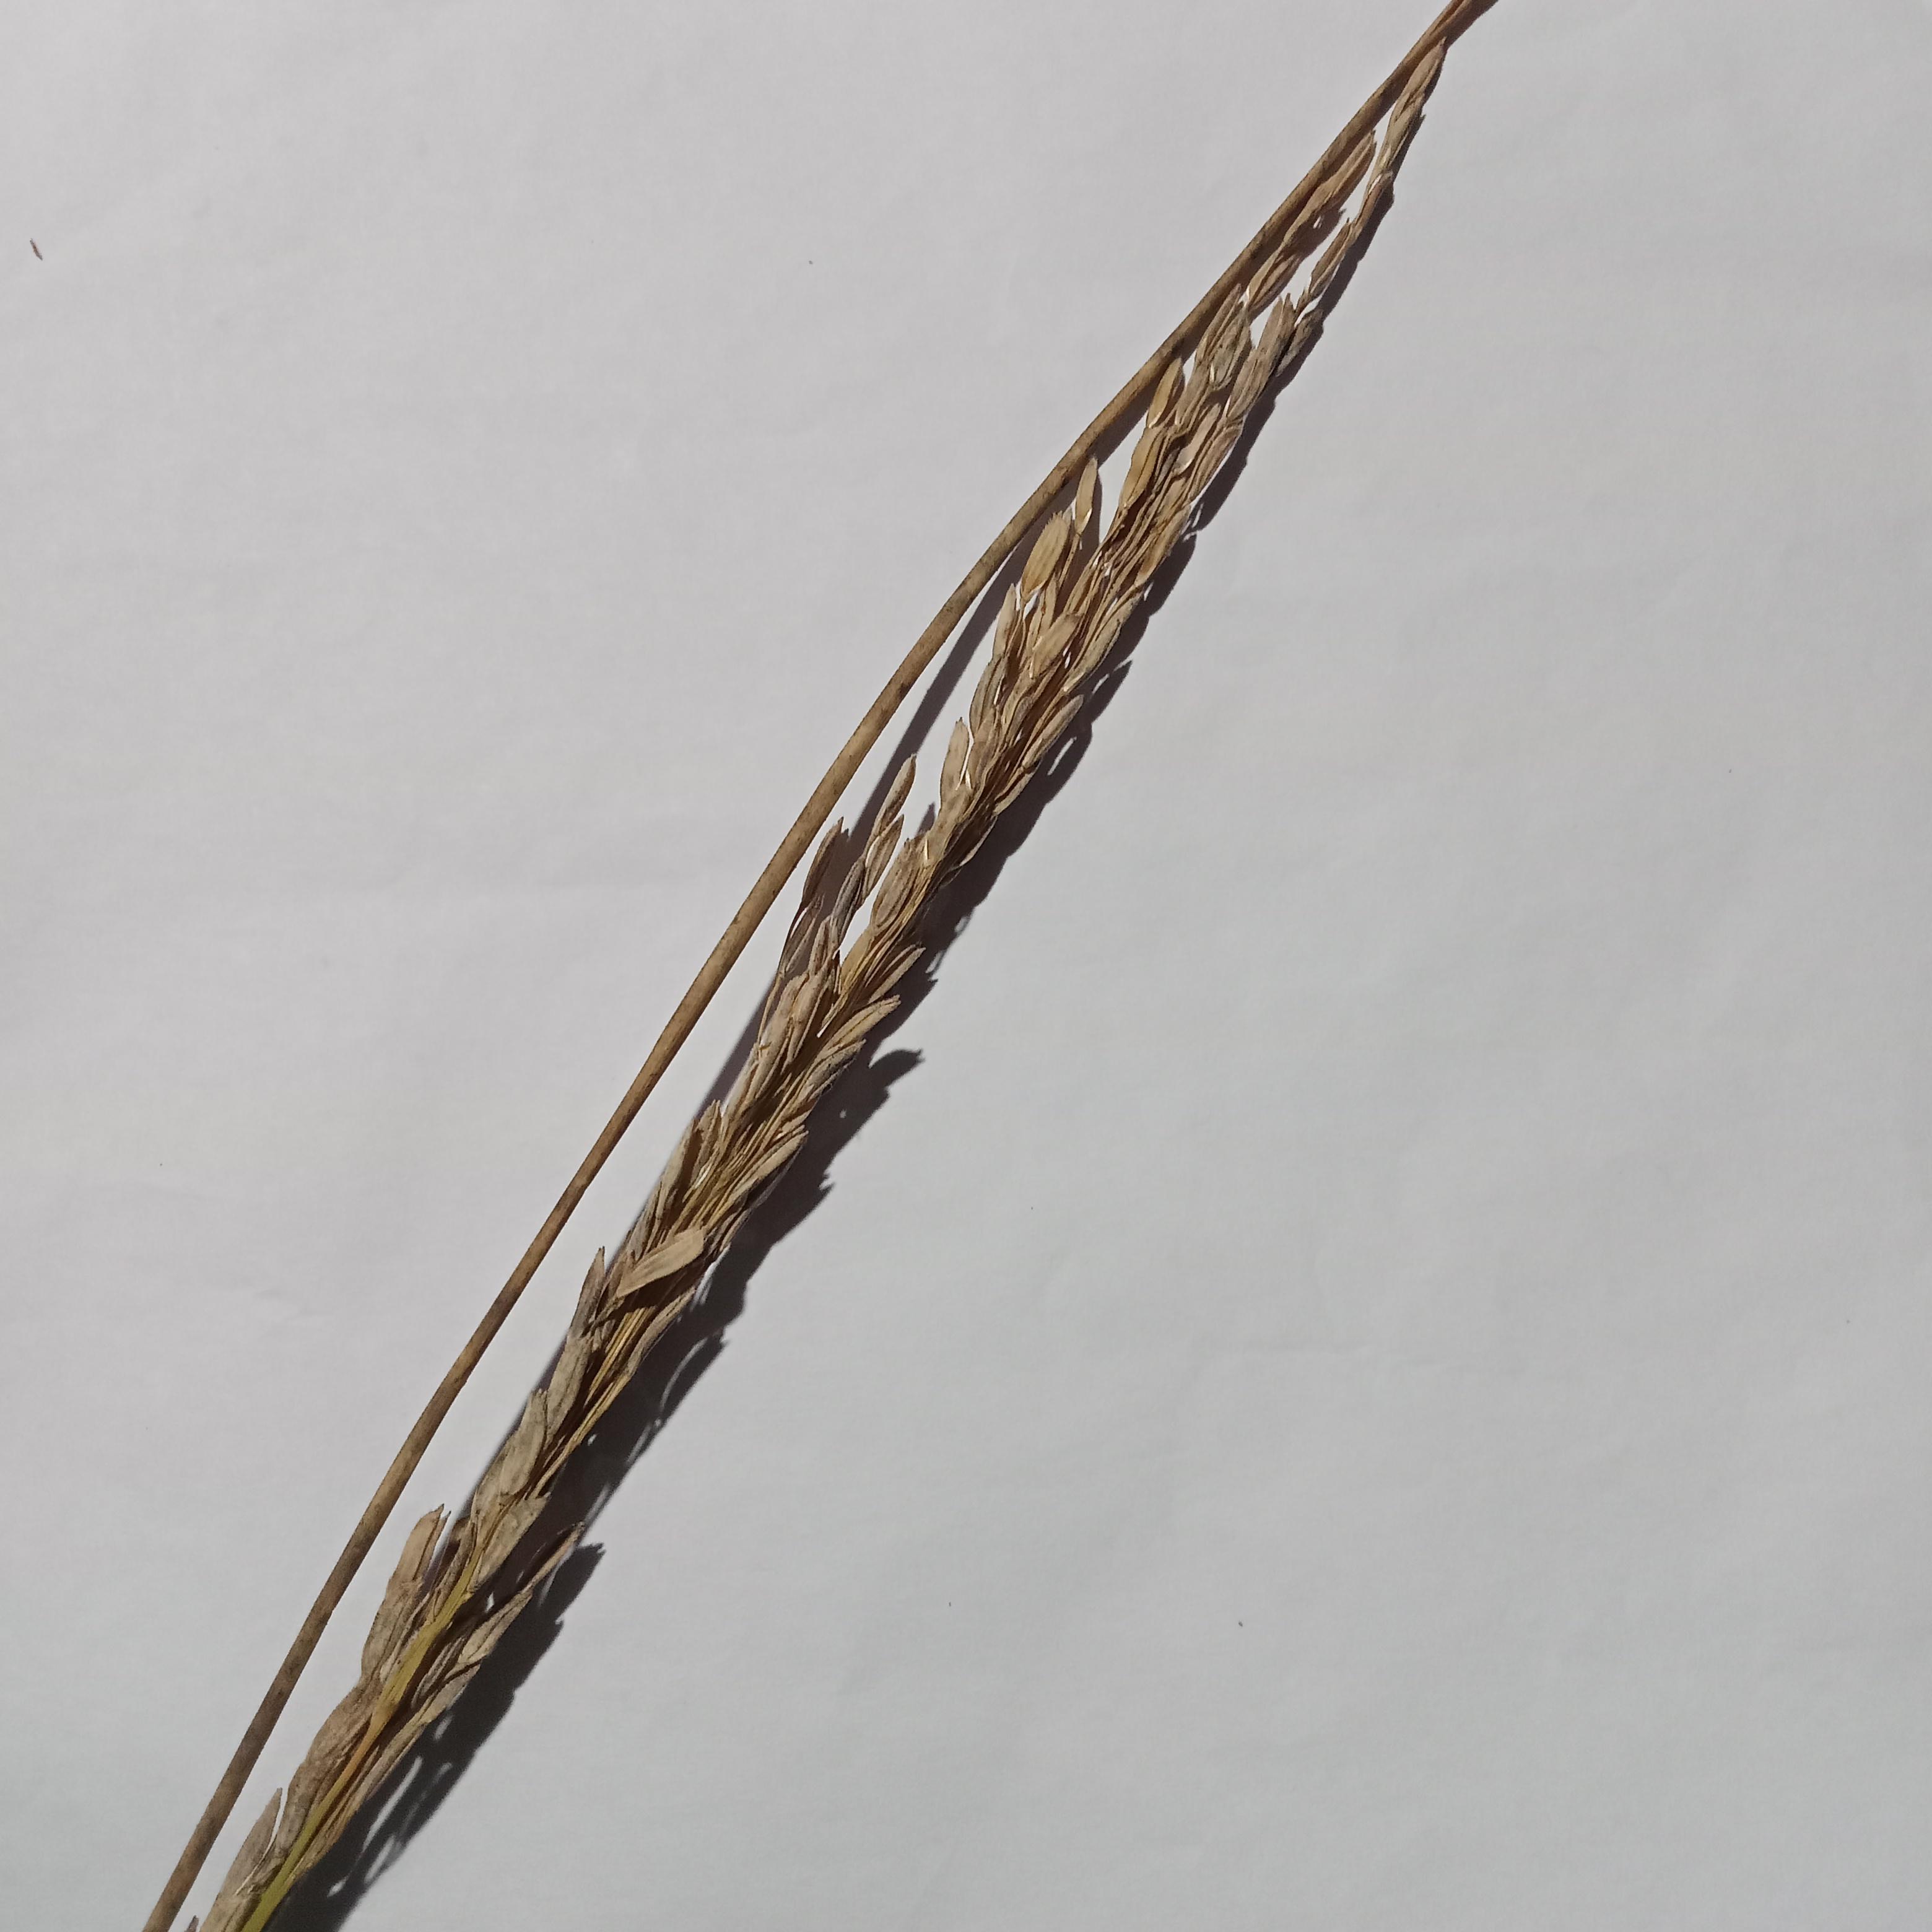
Label: Rice___Neck_Blast